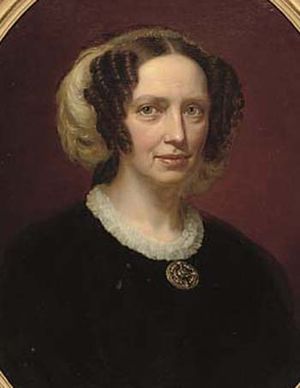
Charlotte af Danmark
Portræt udført af August Schiøtt
Louise Charlotte af Danmark, prinsesse af Danmark, gift landgrevinde af Hessen-Kassel. Prinsesse Charlotte var datter af arveprins Frederik af Danmark-Norge og hertuginde Sofie Frederikke af Mecklenburg-Schwerin.